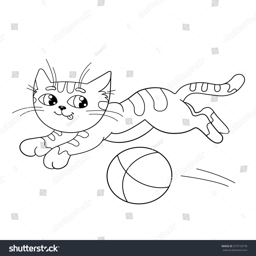
coloring page outline of a fluffy cat playing with ball .